Northacres Park

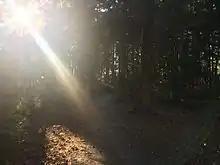
Trail through a wooded area of Northacres Park

Northacres Park is a public park located in the Haller Lake neighborhood of Seattle, Washington, at the corner of Interstate 5 and N.E. 130th Street. It incorporates a large forested area with trails, a picnic area, a baseball diamond and soccer field, and an off-leash dog area. The park's playground and wading pool were remodeled and reopened in 2012. They include two play areas with equipment for children of different ages as well as a Splash pad.